Jane Mulfinger

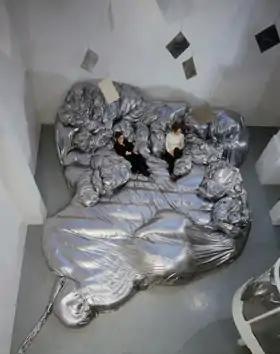
Jane Mulfinger, "The Drunkard Forwarned and the Swearer Caution'd I " (detail), air compressor, vinyl, cloth, etched silver plate, video, 17' x 18' x 4', 1998–2004. Installation at Mayor Gallery, London. Subsequent installations at Galerie Carbone, Turin (2000) and Ben Maltz Gallery at Otis College, Los Angeles (2004).

Mulfinger's interest in textual artifacts and private experience made public evolved into the "Regrets" project, which has delved into introspection and its potential for renewal through the collection and display of anonymous regrets. The project began as an installation at Franklin Furnace Archive (1995); it featured locally collected regrets etched onto rear-view mirrors atop stilts that reflected projected, site-specific satellite and human imagery. "Art Monthly" wrote that the rear-view mirror metaphor "tease[d] poetic resonances out of unpromising materials;" other reviews noted how the obscured legibility of the text acknowledged ambivalent desires for disclosure and secrecy. Five site-specific versions followed in Estonia, London, Brussels, Turin and Northern Ireland. Between 2005–8, Mulfinger collaborated with Graham Budgett to stage "Regrets" as an interactive street project in Cambridge, Linz, Santa Barbara, and Paris. Employing a mobile "confessional"-like booth and five roaming backpack units, they collected local regrets (later projected onto public spaces), and in return, provided participants with five algorithm-determined, similar regrets, intended to offer relief through solidarity. "The Guardian" described the project, which has built an archive of tens of thousands of regrets in four languages, as "surprisingly poetic." In 2018, Mulfinger created a similar project collecting stories and images focused on guilt, called "Spectral Latencies", at the Center for Interdisciplinary Research, Bielefeld in Germany.